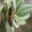
Label: bee